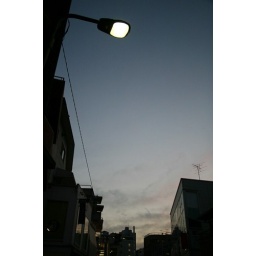
small street in Harajuku...cool sky